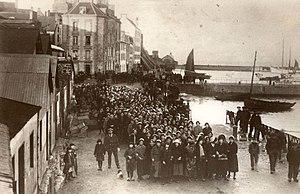
Douarnenez, grêves des sardinières, le 20 novembre 1924
La grève des sardinières est une série de grèves en 1905 et 1924 à Douarnenez et Concarneau initiée par des ouvrières de conserveries de poisson pour protester contre la pénibilité de leurs tâches et demander une augmentation de salaire. Cette grève est considérée comme une date importante des luttes féministes en France. Appelées les Penn Sardin, une chanson écrite par Claude Michel et composée par Jean-Pierre Dovilliers célèbre leur révolte.